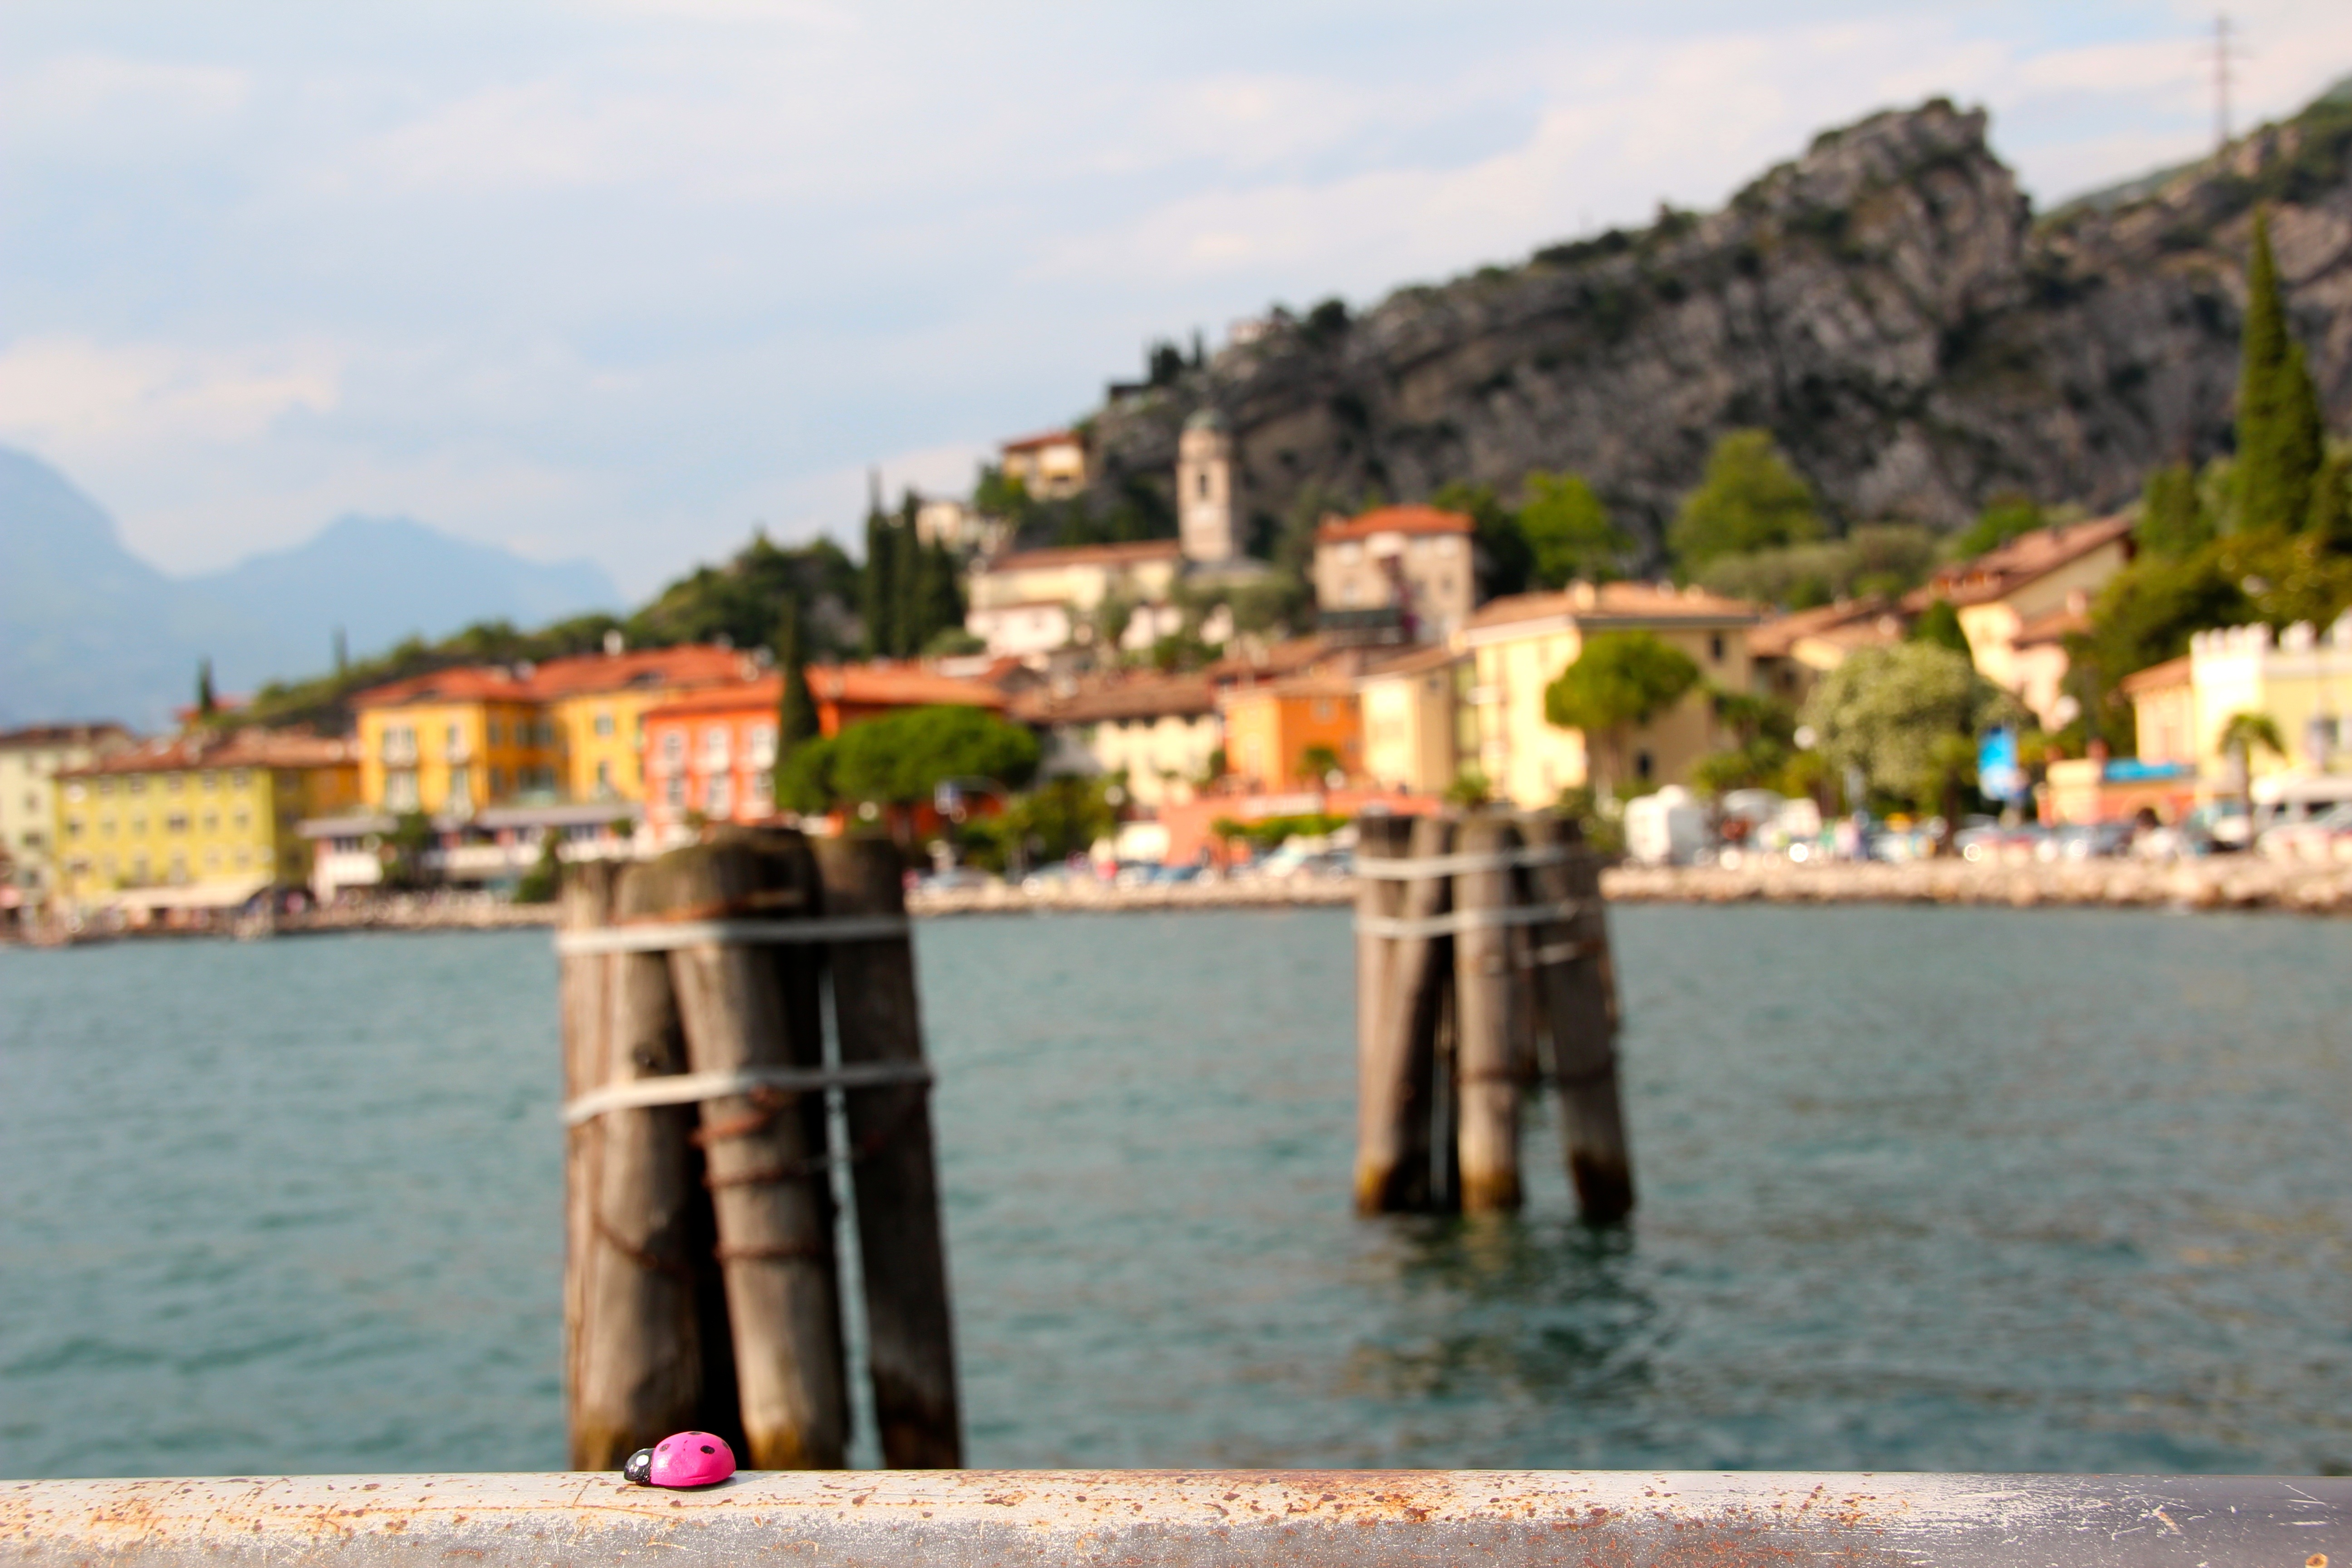
sea, coast, town, vacation, village, bay, italy, tourism, body of water, garda, bank, mountains, boats, promenade, torbole